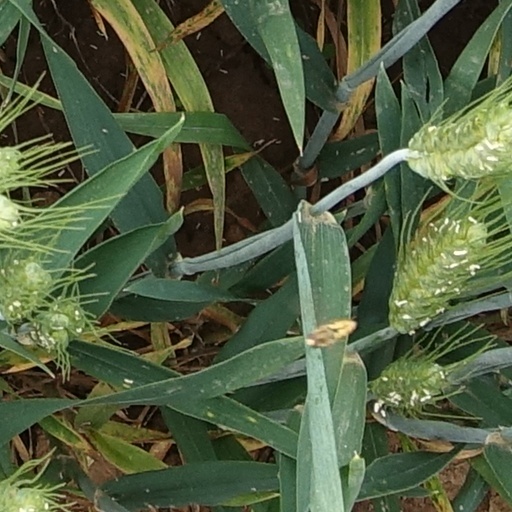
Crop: wheat